Reese Stalder

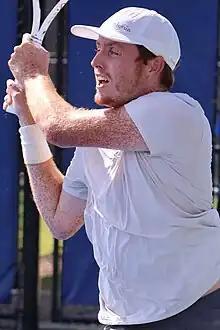
Stalder at the 2023 Cary Challenger

Reese Stalder (born 12 November 1996) is an American tennis player who specializes in doubles.